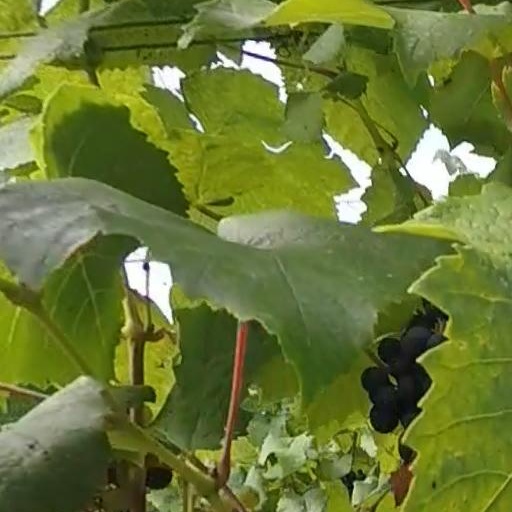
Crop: grape